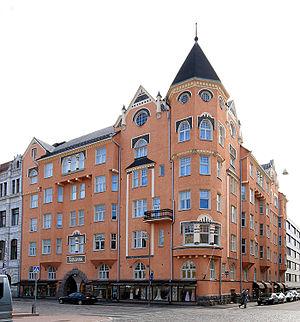
Fabianinkatu, est une rue du centre ville d'Helsinki en Finlande.
Gustaf Wilhelm Nyberg était un constructeur finlandais qui a conçu des bâtiments Art nouveau à Helsinki au début du XXᵉ siècle.